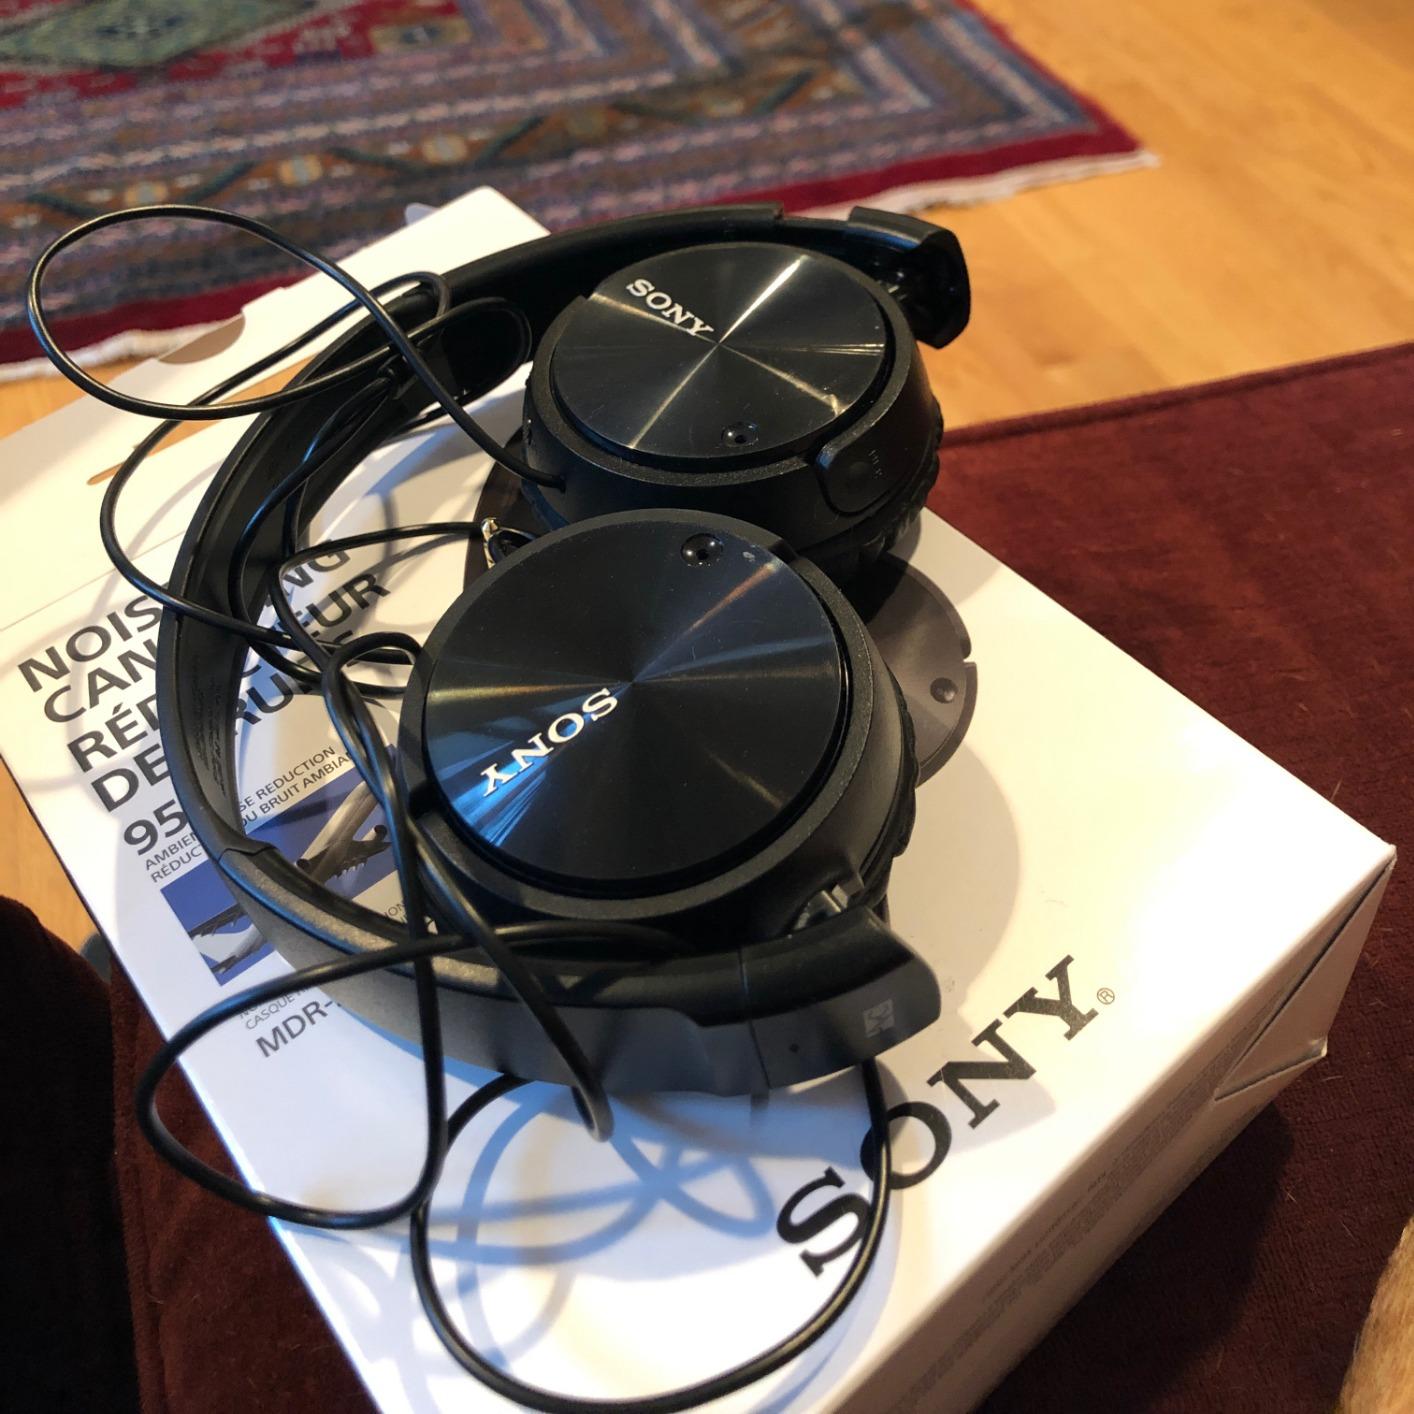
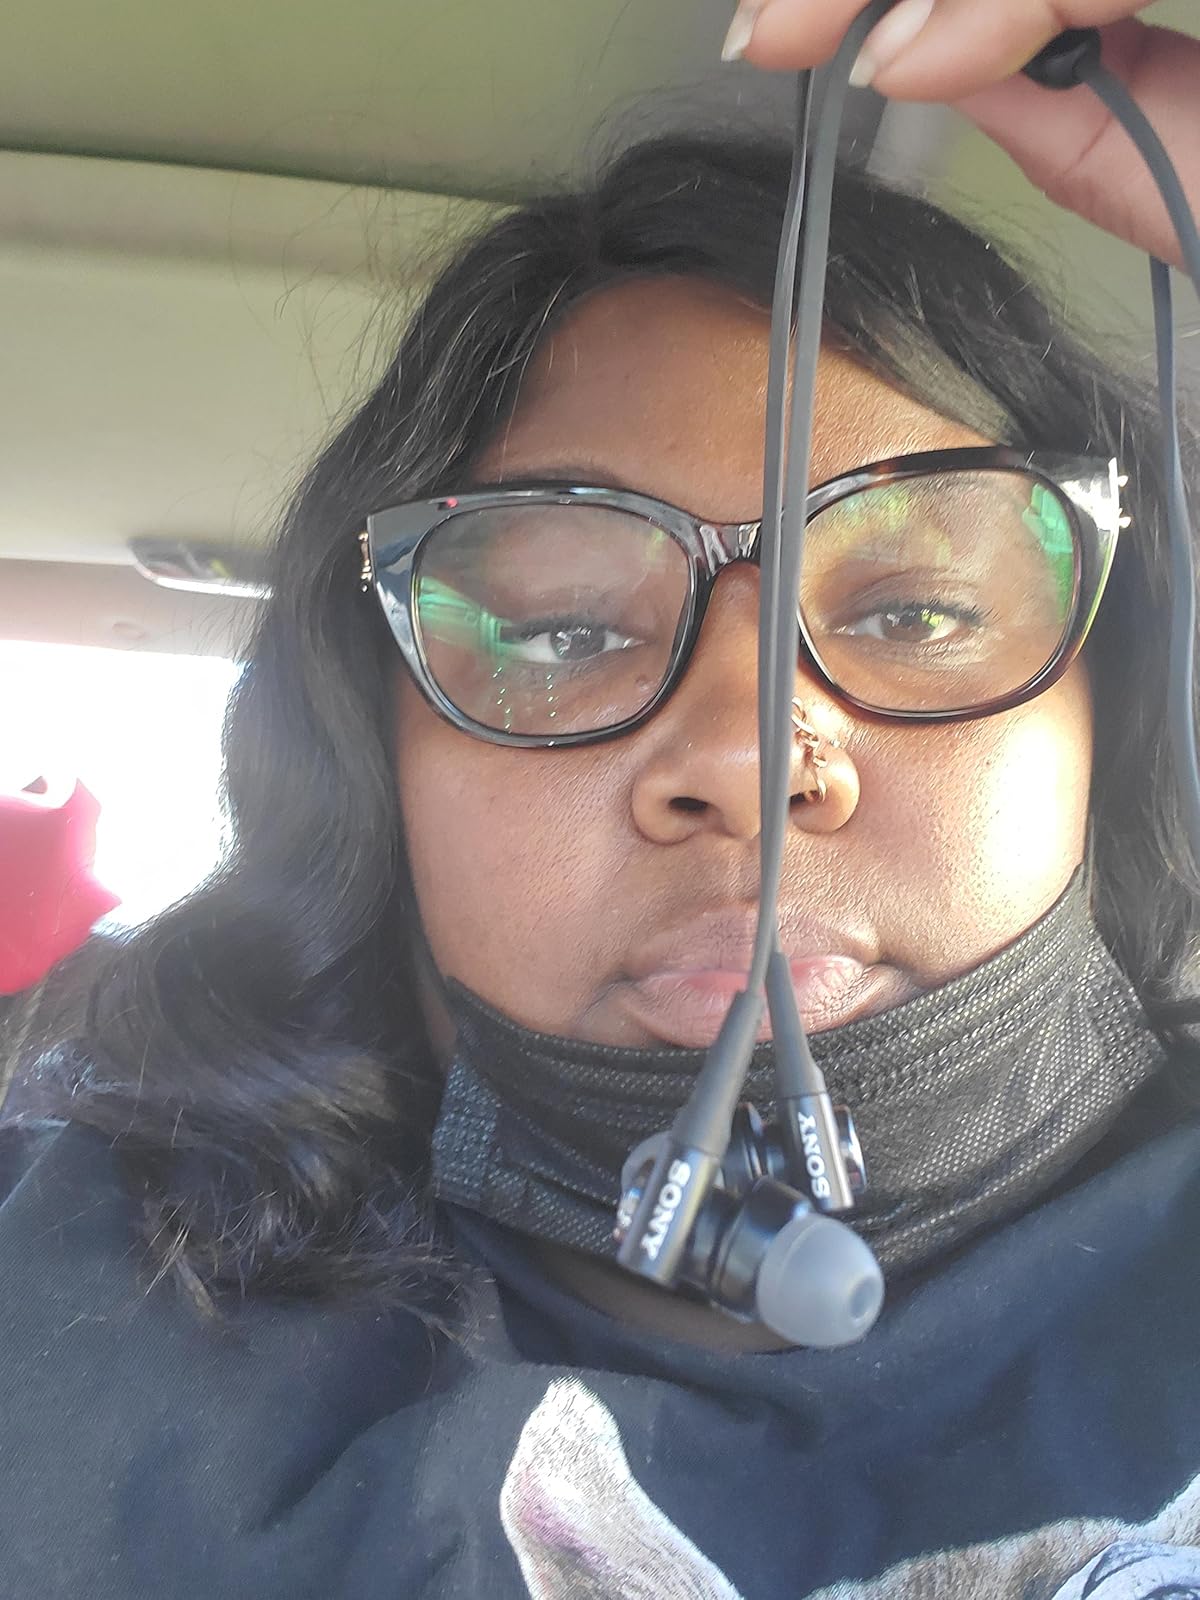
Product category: headphones
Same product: no